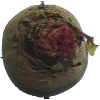
Label: Beetroot 1